Legal rights of women in history

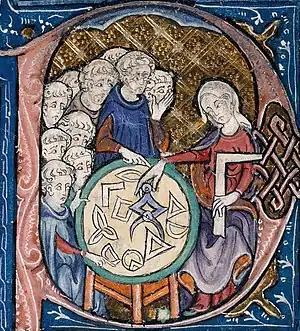
This illustration, from a medieval translation ( 1310) of Euclid's "Elements", is noteworthy in showing a woman teaching geometry to male students.

The legal rights of women refers to the social and human rights of women. One of the first women's rights declarations was the "Declaration of Sentiments". The dependent position of women in early law is proved by the evidence of most ancient systems.